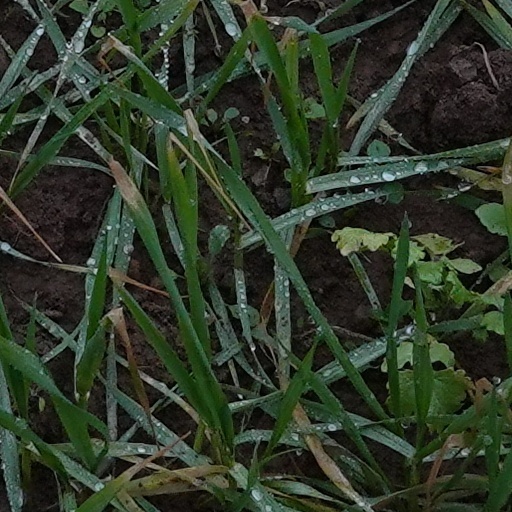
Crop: wheat